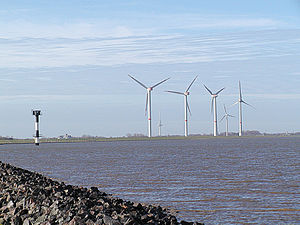
Enercon / Galleri
Enercon GmbH, med hovedsæde i Aurich, Niedersachsen, Tyskland, er blandt verdens fem største vindmølleproducenter. Virksomheden har desuden været markedsledende i Tyskland siden midten af 1990'erne. Enercon har produktionsfaciliteter i Tyskland, Sverige, Brasilien, Indien, Canada, Tyrkiet og Portugal. I Juni 2010, udmeldte Enercon at de ville etablere et irsk hovedkvarter i Tralee.